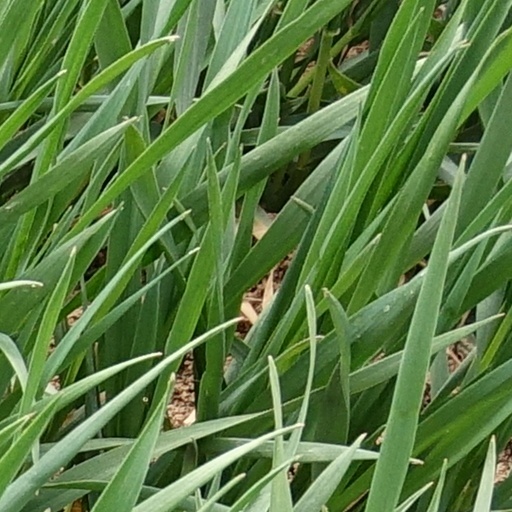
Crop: wheat